Belgrade Fortress

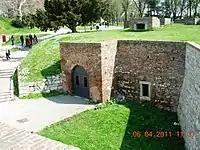
Entrance to the Roman well

Donji Grad (Доњи Град); occupies the slope towards the riversides, from the top spot (ridge where "The Victor" is). Between the lowest section and the Danube is Kula Nebojša ("Impregnable, Fearless, or Daredevil Tower"), which has been turned into a museum of the Greek revolutionary Rigas Feraios, who was strangled by the Turks in this tower and his corpse thrown into the Danube. Donji Grad, like the neighboring Savamala, frequently suffers from flooding, and Kula Nebojša suffered extensive damage during the major floods of 2006. The Orthodox churches of "Ružica" (former Austrian gun depot) and "Sveta Petka" are also located in this area, as is the Belgrade Planetarium.